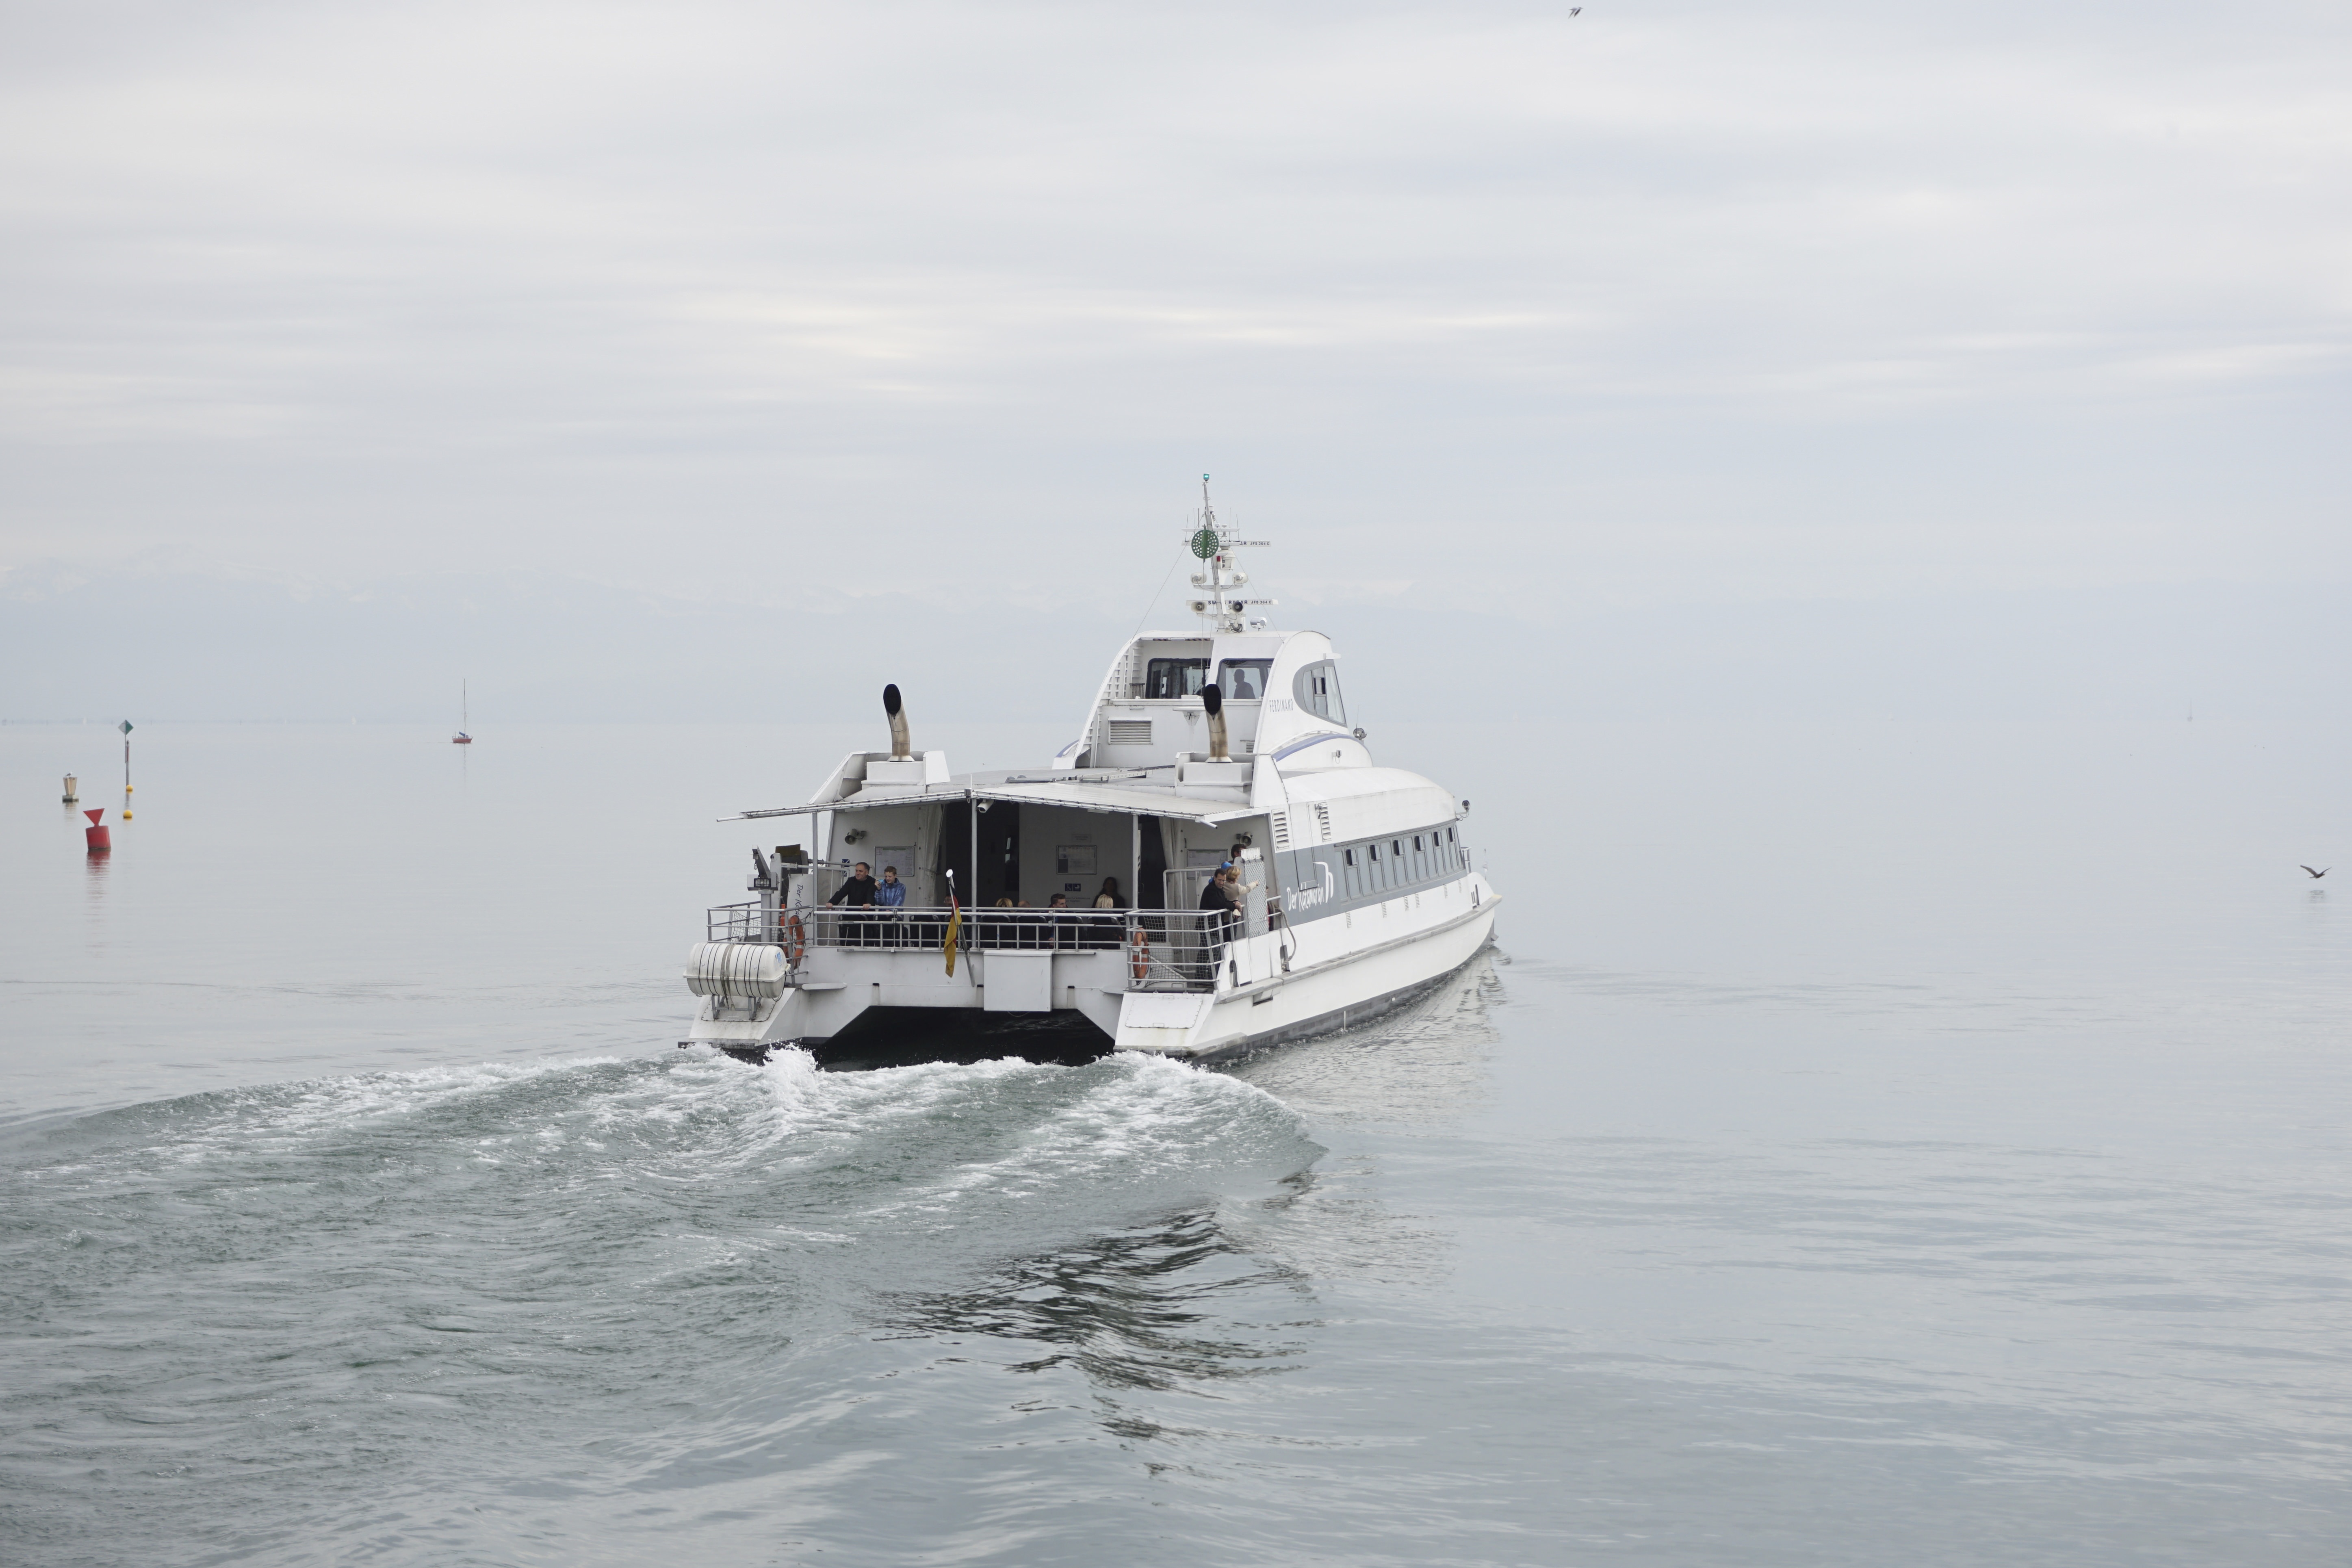
sea, coast, water, boat, lake, ship, vehicle, yacht, cargo ship, ferry, channel, tugboat, watercraft, catamaran, lake constance, fishing vessel, passenger ship, luxury yacht